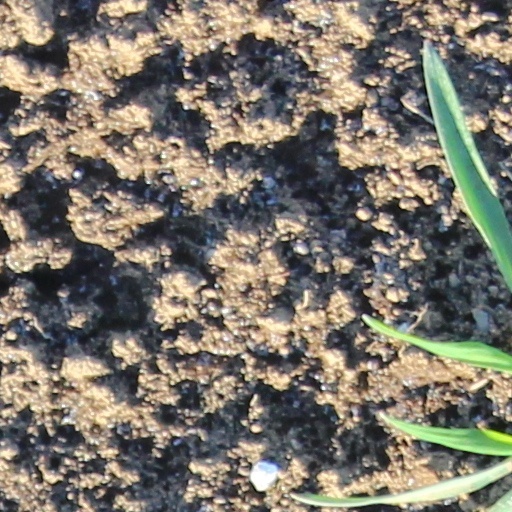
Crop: wheat